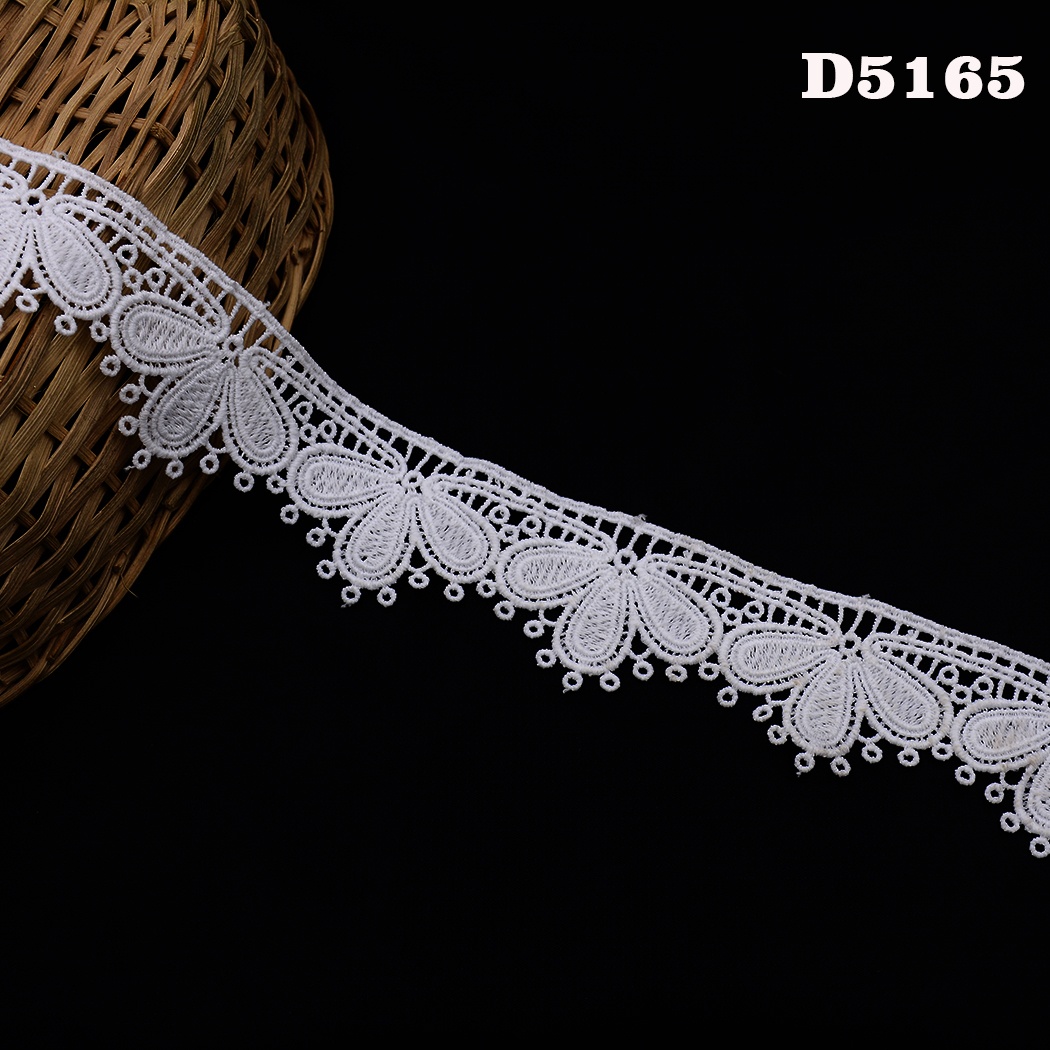
Shuttle One Side Border Lace
Shuttle One Side Border Lace, The simple addition of lace to any outfit can immediately change the way it looks.
Brand: Button Corner
Category: Arts & Entertainment > Hobbies & Creative Arts > Arts & Crafts > Art & Crafting Materials > Embellishments & Trims > Ribbons & Trim > Lace Trim